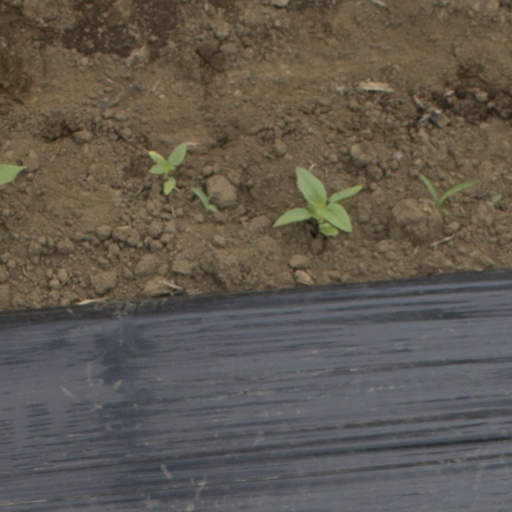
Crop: Jerusalem artichoke